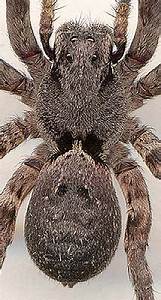
Label: spider